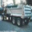
Label: truck